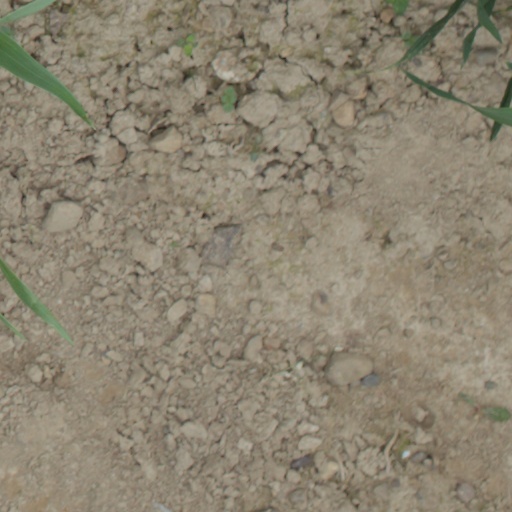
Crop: wheat